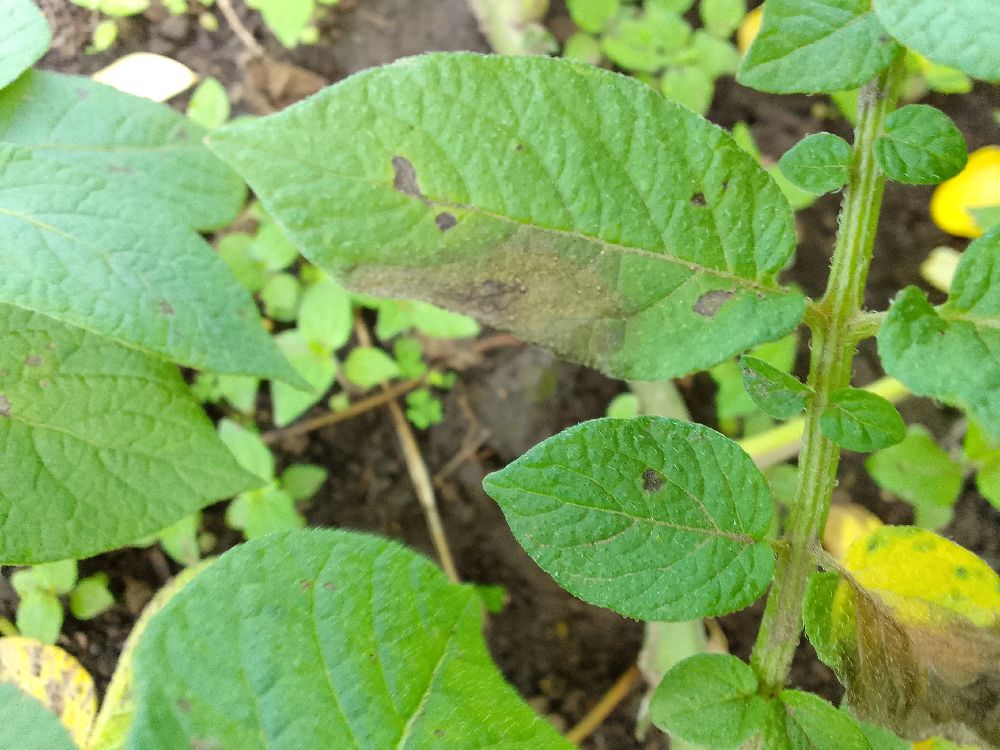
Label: Late blight